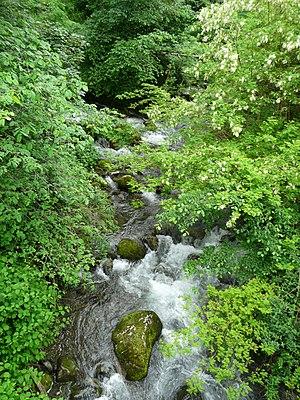
L'One, en amont du pont de Mousquères, sert de limite entre Bagnères-de-Luchon (à gauche) et Cazaril-Laspènes (à droite), Haute-Garonne, France.
Cazarilh-Laspènes, anciennement orthographiée Cazaril-Laspènes, est une commune française située dans le département de la Haute-Garonne en région Occitanie.